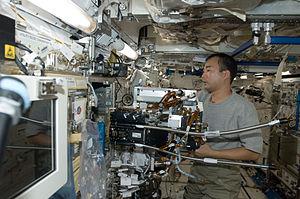
Le JEM, baptisé Kibō est un ensemble de composants et modules à vocation scientifique de la Station spatiale internationale développé par l'Agence d'exploration aérospatiale japonaise. Ces composants sont mis en orbite dans le cadre de trois missions de la navette spatiale américaine en 2008 et 2009. Kibō qui est relié au reste de la Station spatiale via le module Harmony comprend cinq sous-ensembles dont le module pressurisé principal, des plateformes externes destinées à accueillir des expériences scientifiques, des pièces de rechange exposées dans l'espace ainsi que deux bras robotiques pour manipuler les composants extérieurs. La partie pressurisée contient un sas utilisé pour faire entrer ou sortir les expériences scientifiques et 32 rangements amovibles occupés par des équipements scientifiques et de support vie.